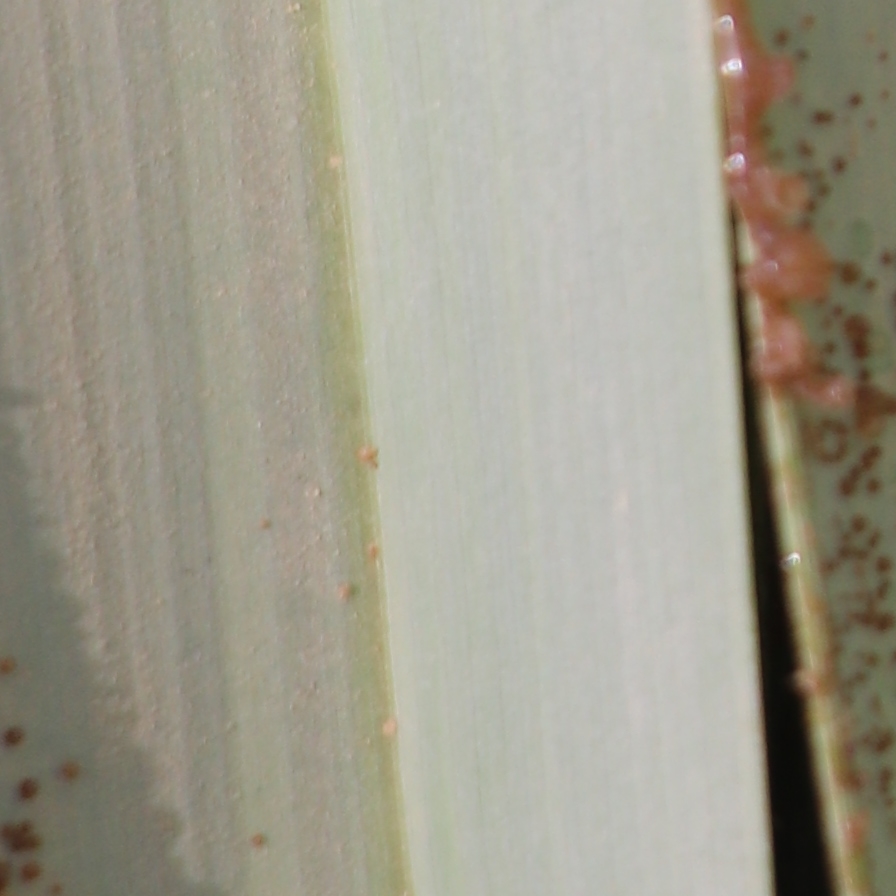
Label: Honey